Karl Maria Udo Remmes

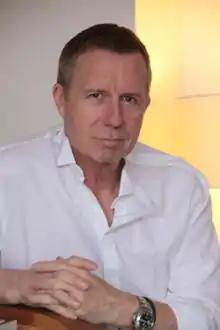
Portrait of Karl Maria Udo Remmes

Karl Maria Udo Remmes (born 2 July 1954 in Tübingen, West Germany – 25 November 2014 in Köln) was a German photographer and physician. He has become known especially for his work in backstage photography specializing in opera, ballet and musicals. The leading idea of Remmes' photographic work is not the documentation – he wants to capture the moments when the hard work of acting transmutes into art.